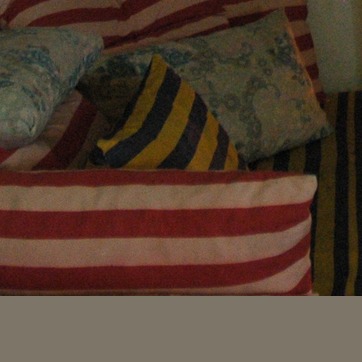
Material: fabric